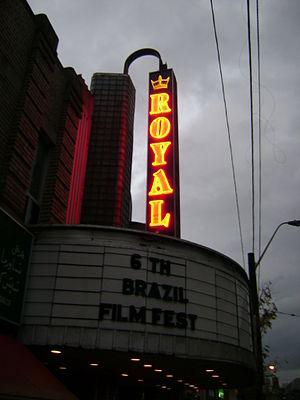
Le cinéma brésilien date de la fin du XIXᵉ siècle. Peu après l’invention des frères Lumière, la projection d’un film a lieu à Rio de Janeiro, le 8 juillet 1896. Un an plus tard, une salle de cinéma permanente existe déjà à Rio. Les premiers films brésiliens sont créés dès 1897. Le film Vista da baia da Guanabara est tourné en 1898 par l’Italien Alfonso Segreto à son retour d’Europe à bord du bateau Brésil et présenté le 19 juin, jour considéré depuis comme le jour du Cinéma brésilien, quand bien même l’existence de ce film reste incertaine.